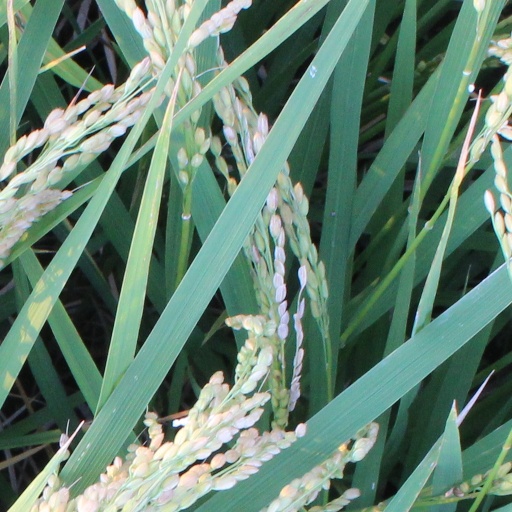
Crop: rice